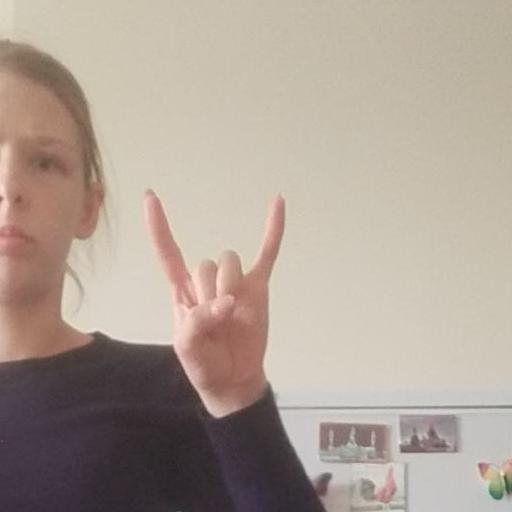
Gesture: rock